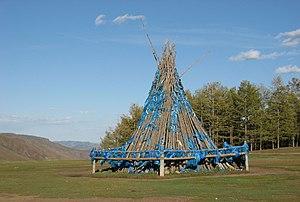
Un ovoo, signifiant « talus de pierre », parfois orthographié obo, est un cairn utilisé au sein de la culture chamanique mongole, notamment pour les sacrifices d'animaux aux déités des montagnes.